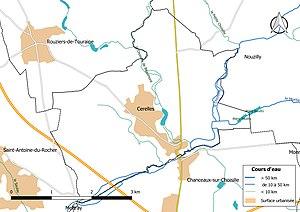
Carte du réseau hydrographique de la commune de fr:Cerelles (France).
Cerelles est une commune française située dans le département d'Indre-et-Loire, en région Centre-Val de Loire.